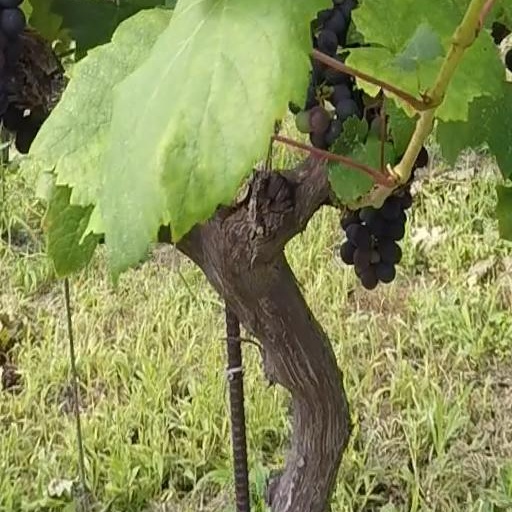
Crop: grape